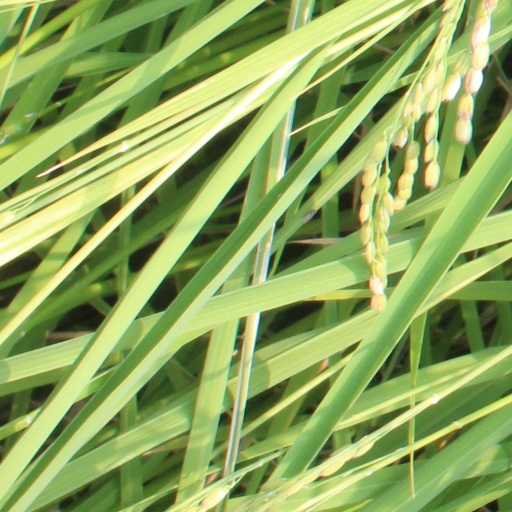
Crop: rice